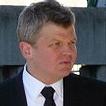
Age: 41